Mamod

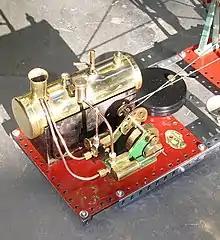
A Mamod SE4 flatbed twin from c1937, shown in the 'Hobbies' colours of darker green and red.

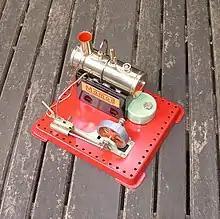
A Mamod SE2 engine from c1958, showing transitional form – new 1958 wide firebox complete with 3-wick burner.

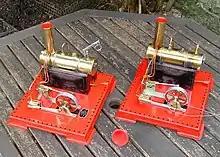
Two Mamod SE3 twin-cylinder steam engines from 1969. The engine on the left is the Griffin & George version, and the version on the right displays push button whistle and screw-on crank webs.

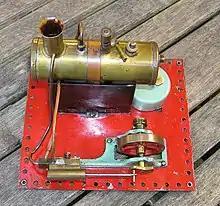
A 1949 Mamod SE2 engine showing new pressed steel engine frame and superheated boiler.

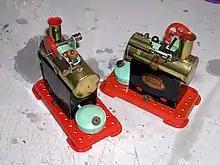
Mamod Minor engines from 1949 and 1954. The red disc-crank version is the earlier engine, whilst the 54 version clearly shows the red 'unclipped' mazak flywheel.

The SE range of engines traces its origins back to 1936, when Geoffrey Malins began manufacturing engines for Hobbies of Dereham. These engines were loosely based on the Bowman engines previously produced by Geoffrey Bowman Jenkins for Hobbies up until 1935. The main distinction between the Bowman and Malins engines was that the latter were smaller, came only on metal bases, and had the chimney attached to the top of the boiler in a locomotive style. Starting in 1937, Malins decided to create his own line of engines in addition to those made for Hobbies. With a few minor differences, such as lighter paint shades and a Mamod badge, the engines were almost identical to the Hobbies range. Over time, the differences between Mamod and Hobbies became less noticeable, and a Mamod-badged SE4 engine could be found in the 'Hobbies colours.' This marked the beginning of a philosophy that aimed to sell engines promptly and minimize waste. By 1940, any remaining distinctions between the two ranges had practically disappeared.